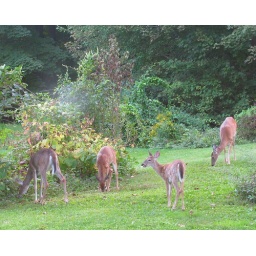
Photos were taken through a glass door in Carmel,NY. 9-15-09